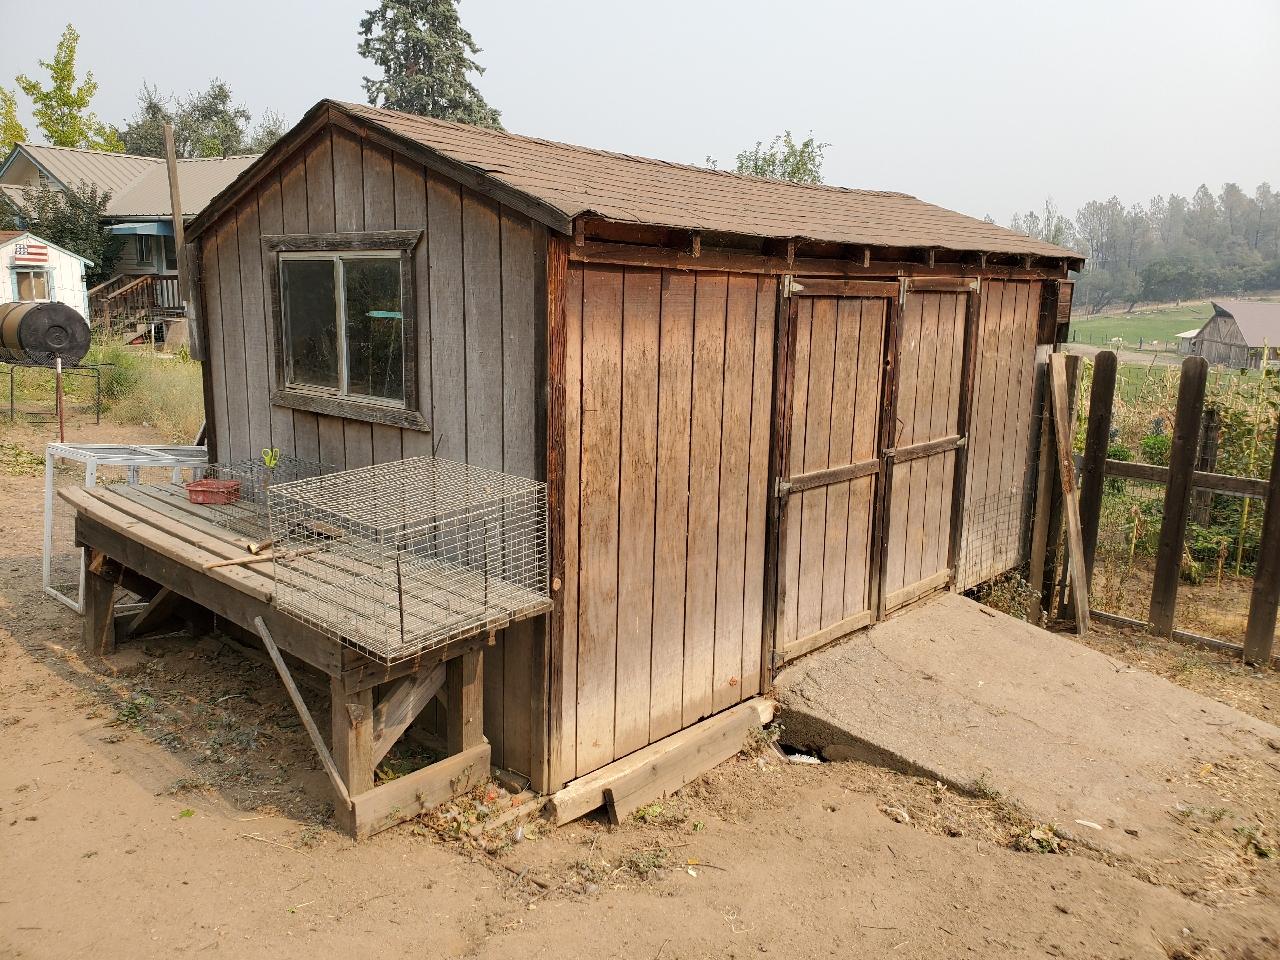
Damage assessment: no_damage